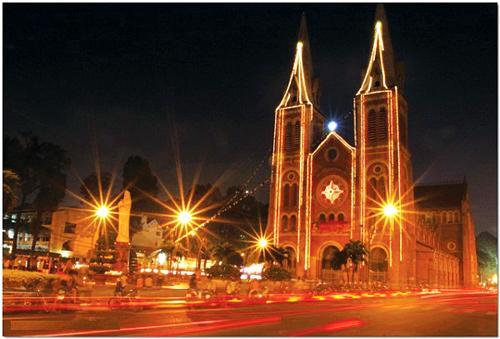
ở bên kia đường có sự xuất hiện của một nhà thờ